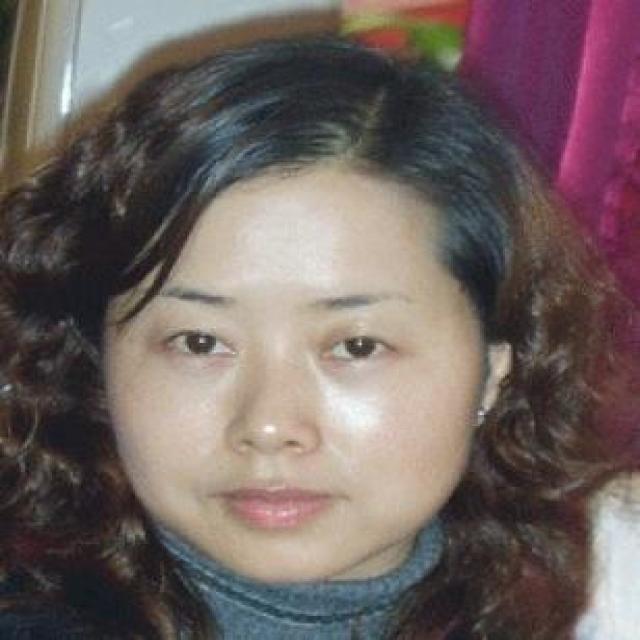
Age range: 21-44